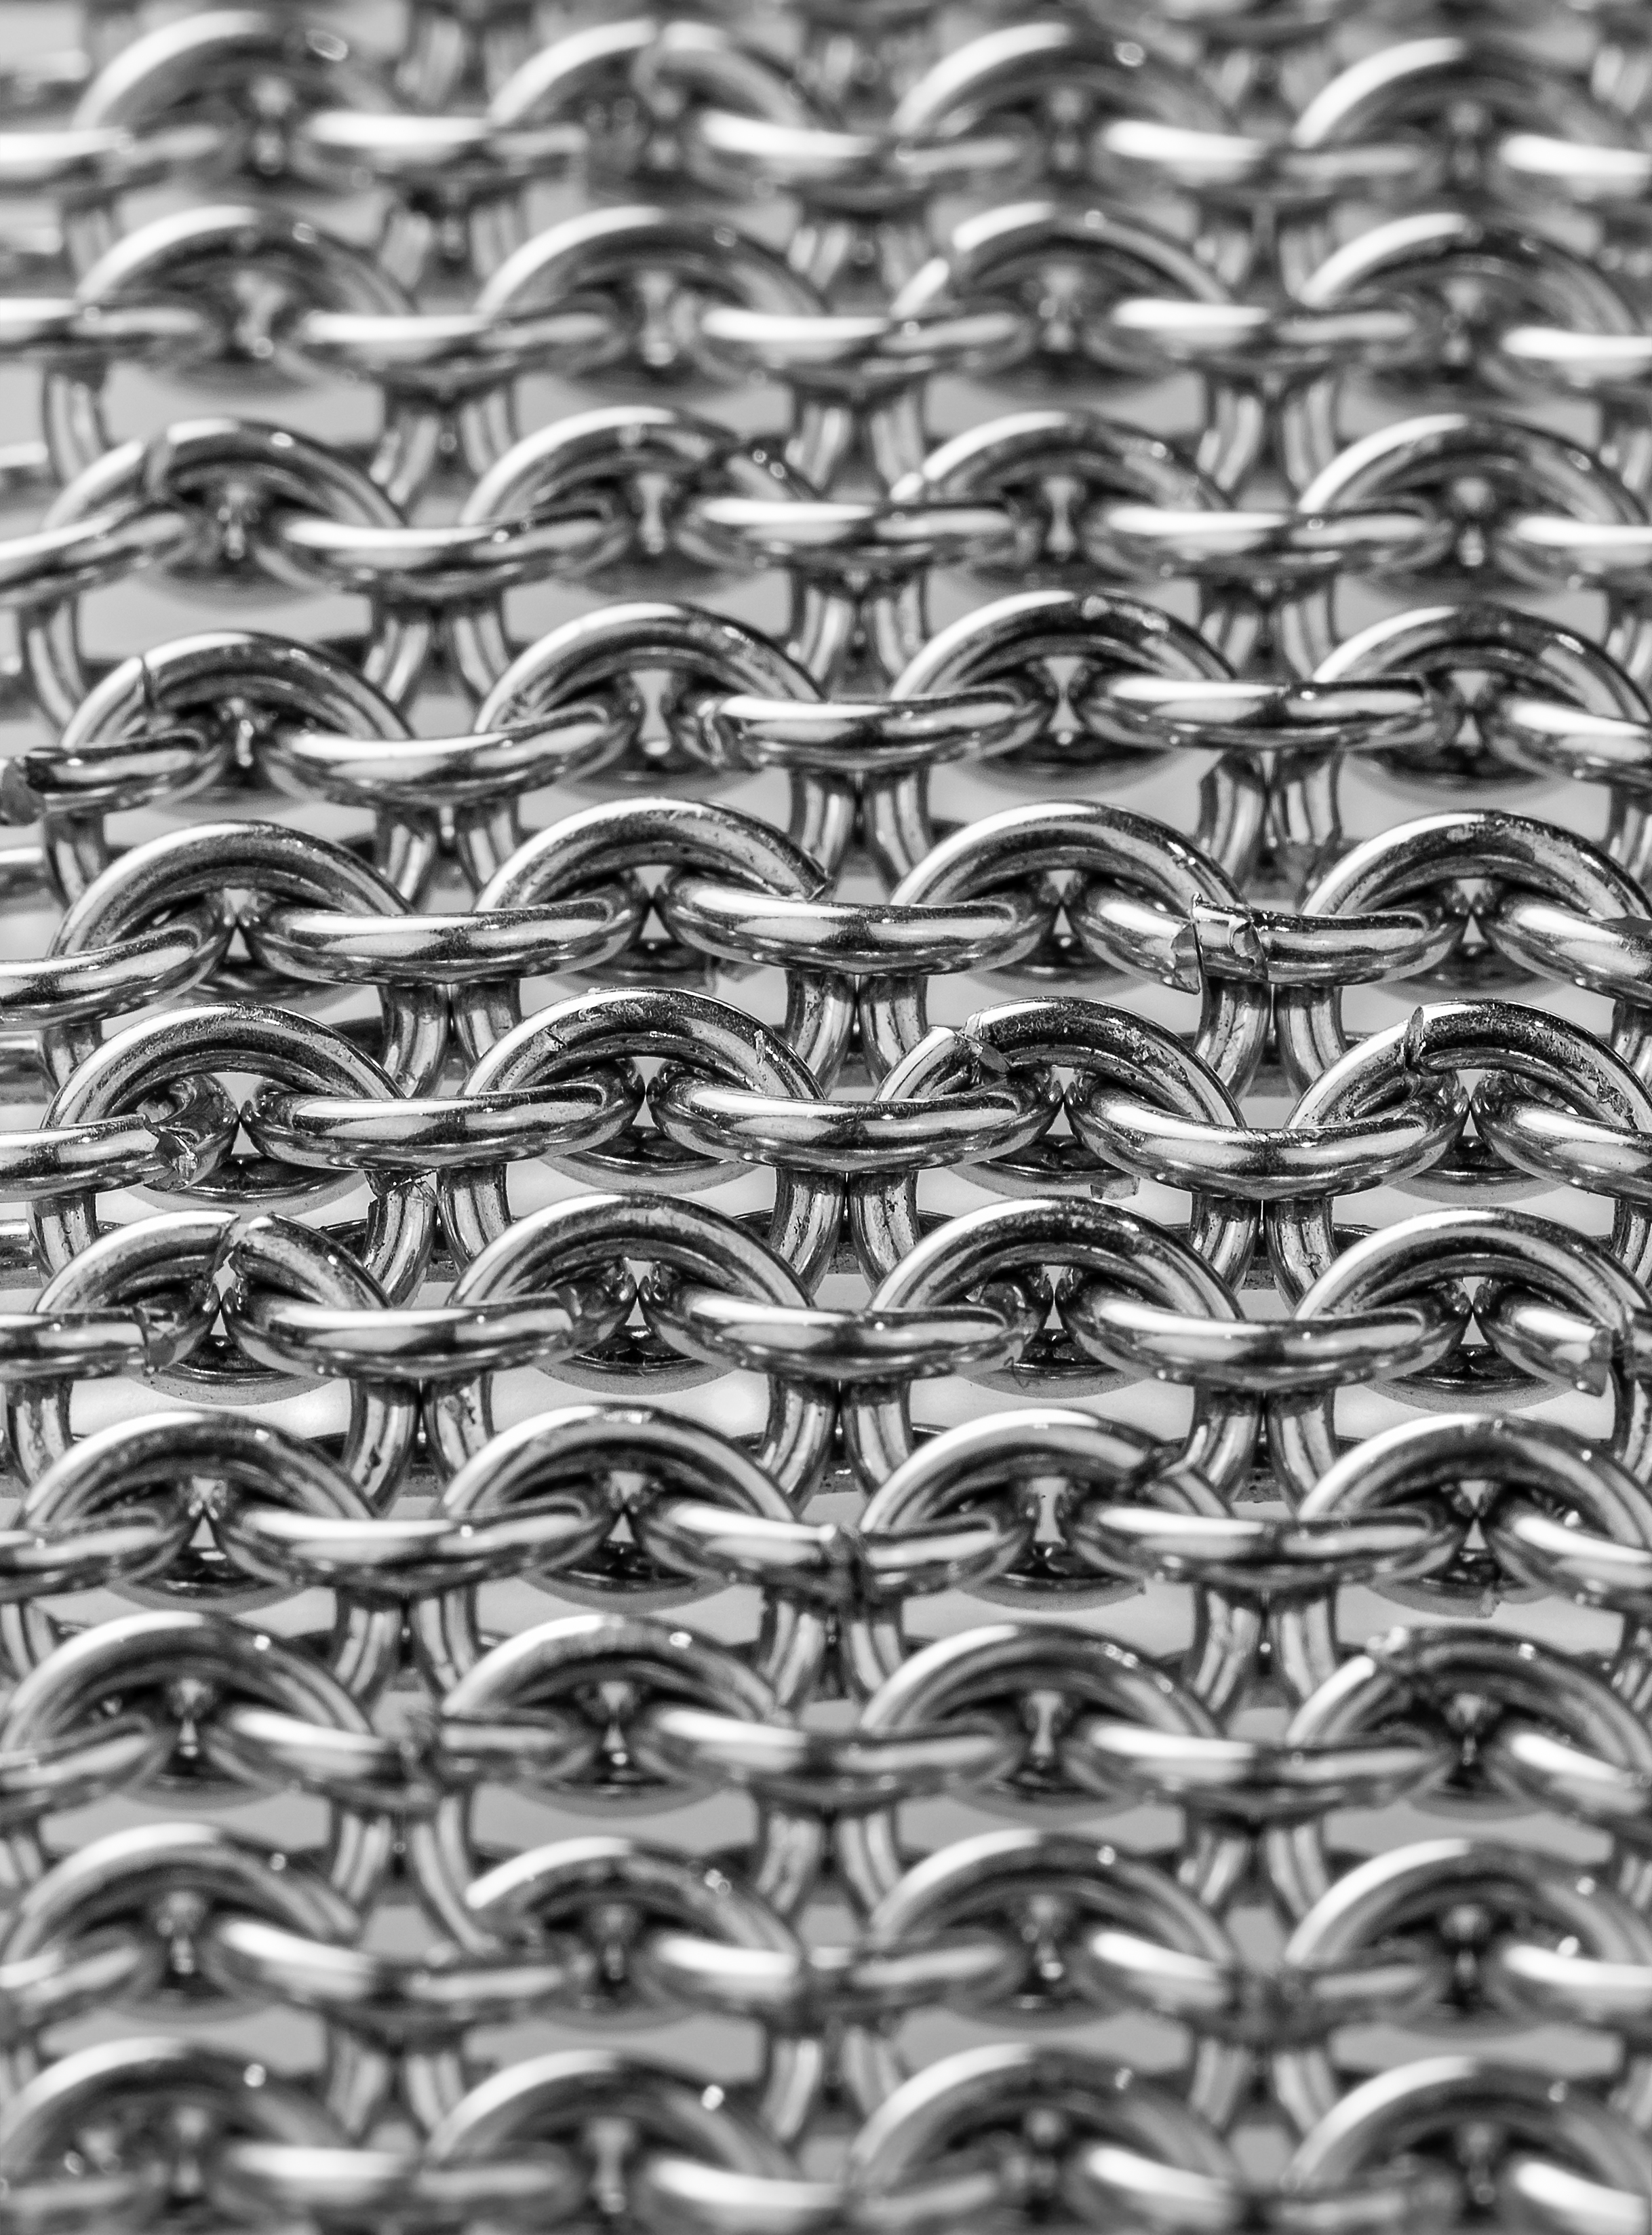
chain, pattern, macro, metal, object, material, tire, mail, blackandwhite, silver, mesh, handmade, depthoffield, rings, armour, repetition, tread, 48116, automotive tire